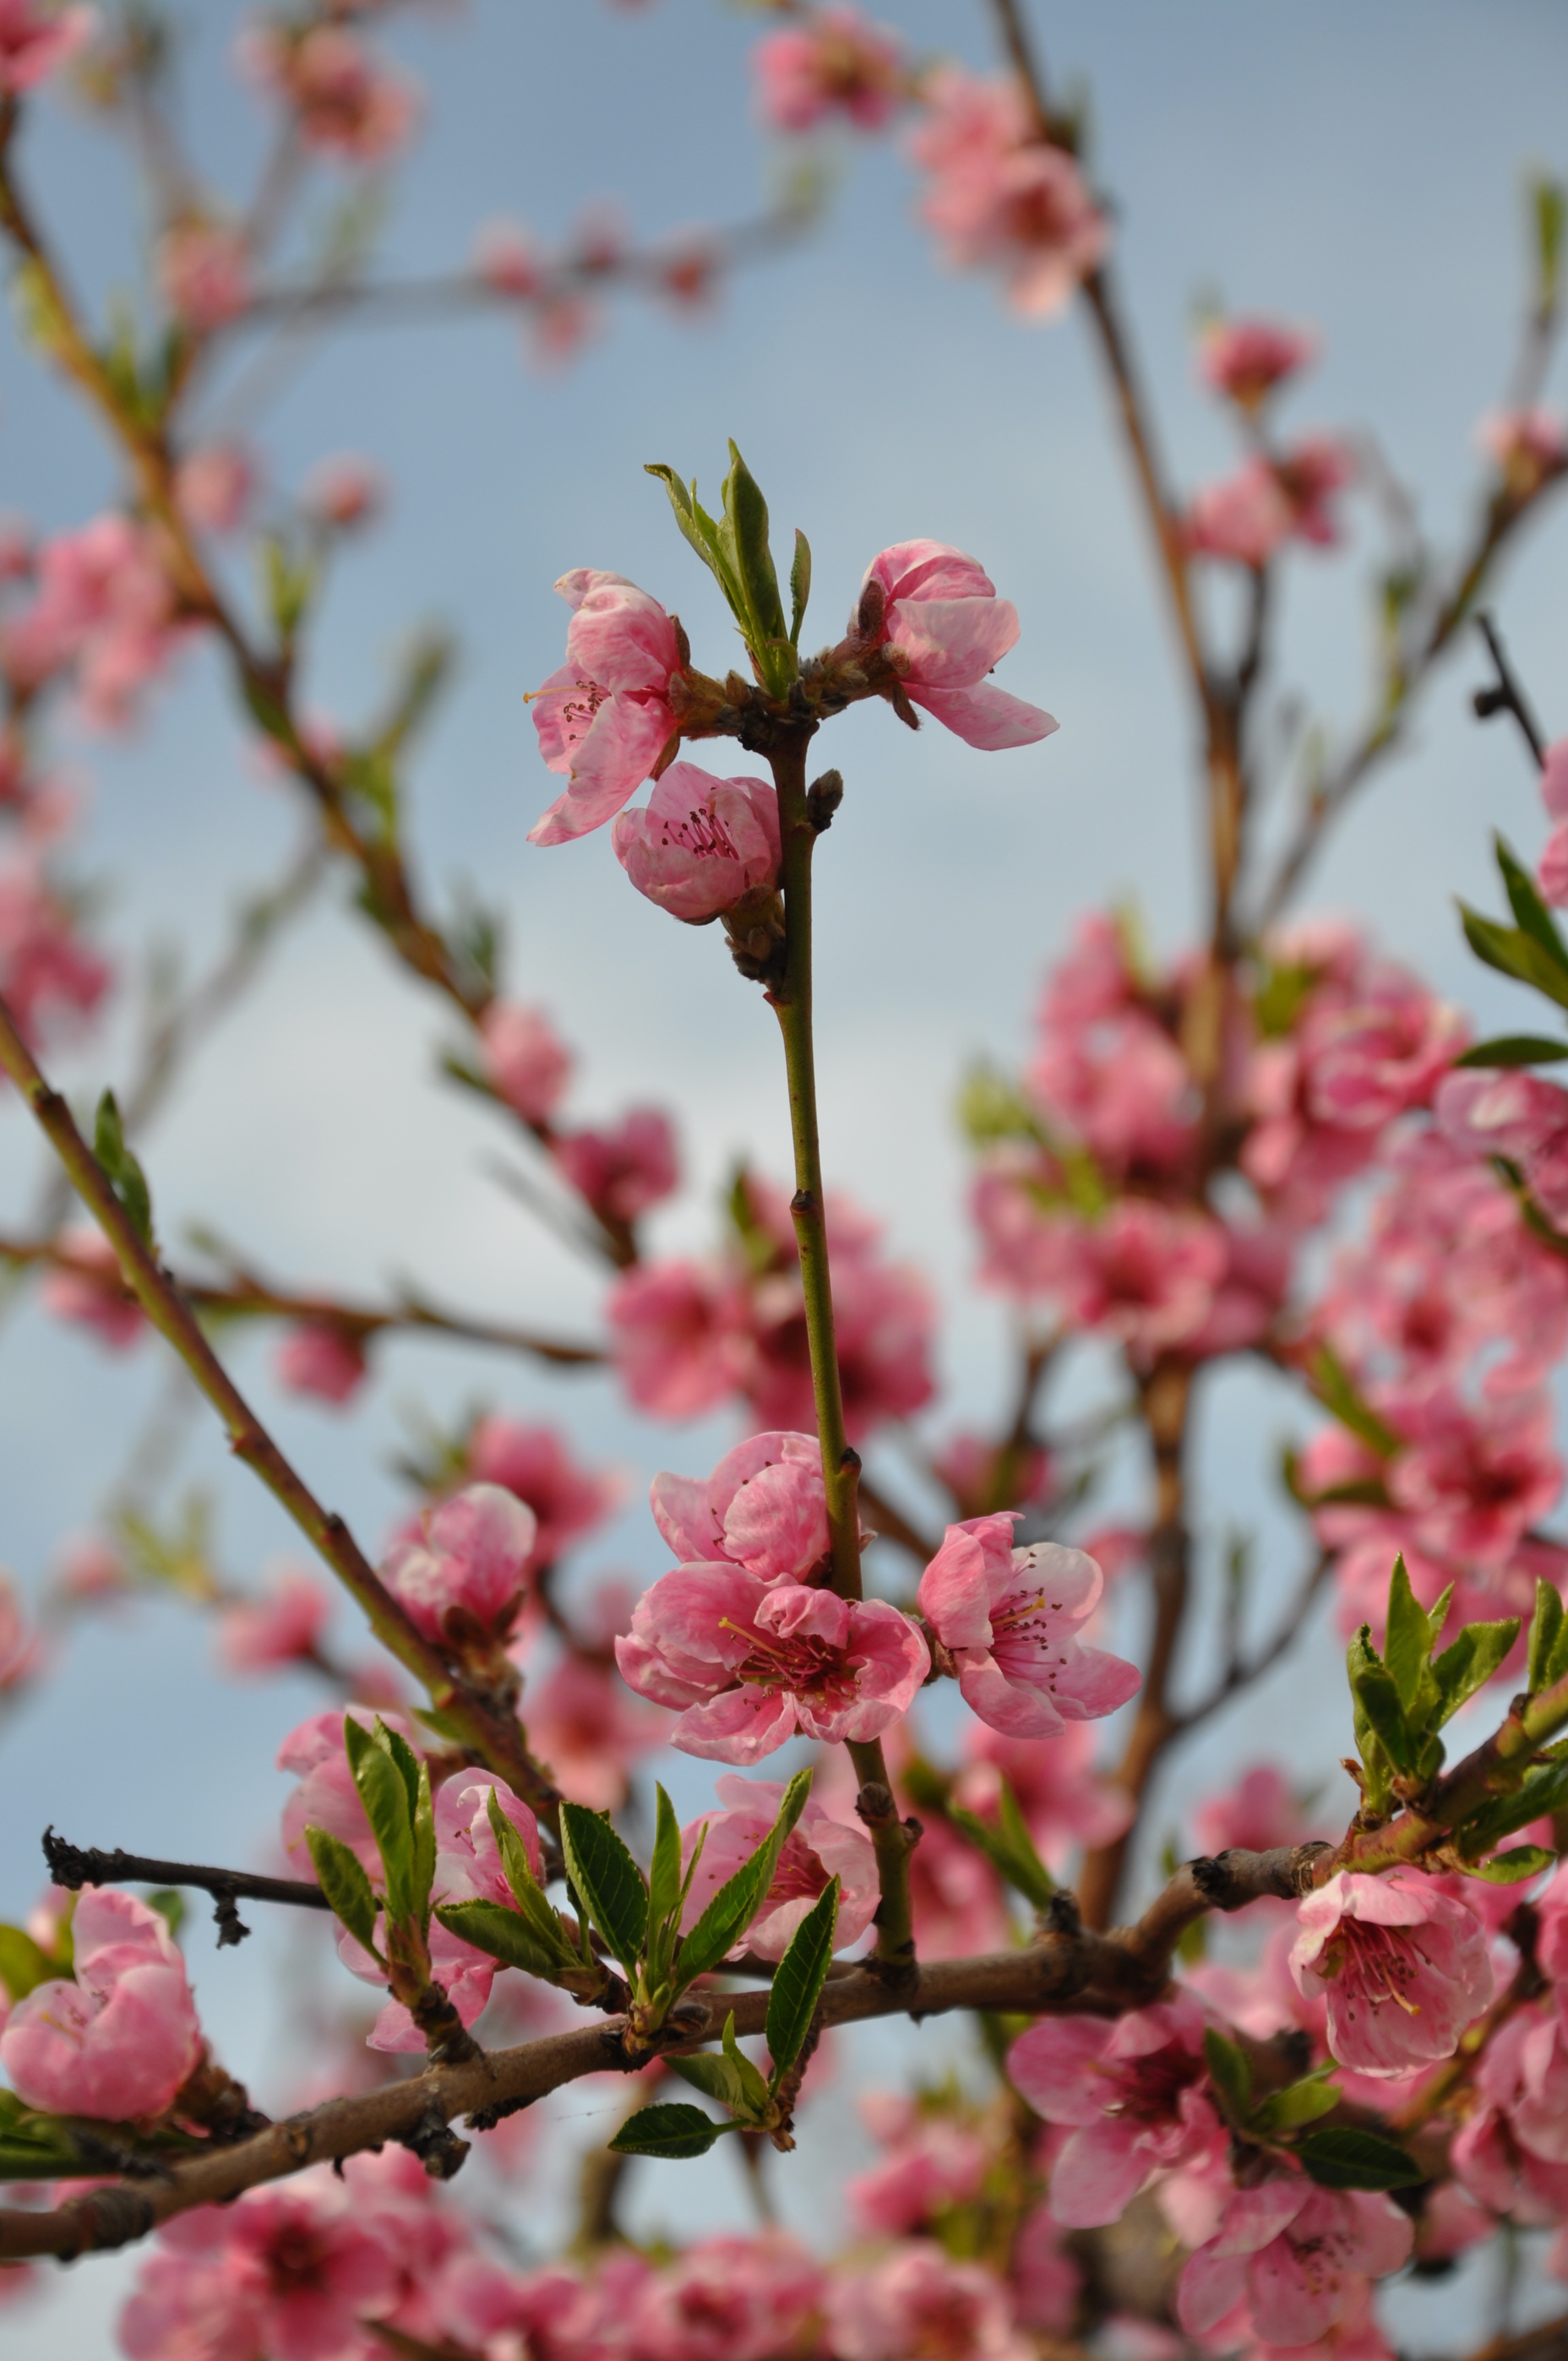
tree, branch, blossom, plant, fruit, leaf, flower, petal, food, spring, produce, botany, pink, flora, season, cherry blossom, shrub, spring flower, cherry, macro photography, flowering plant, rose family, land plant, peach flower